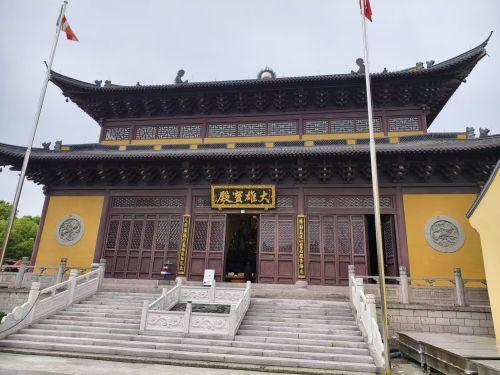
地标名称：云栖寺
所在城市：绍兴市·越城区